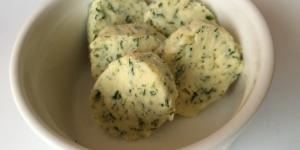
mantequilla de cilantro y limon